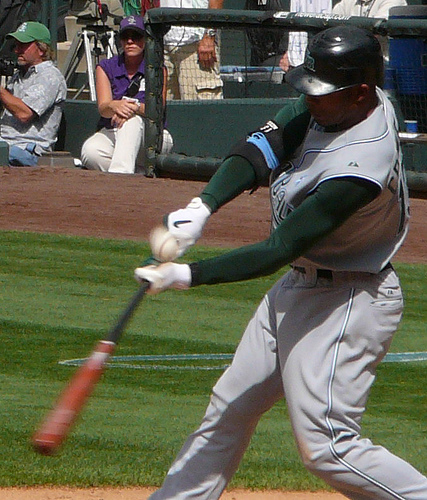
một người đàn ông đang xoay người để đánh quả bóng chày